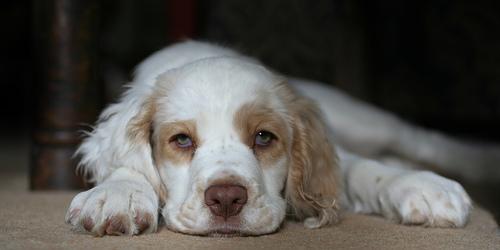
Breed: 235-n000097-clumber